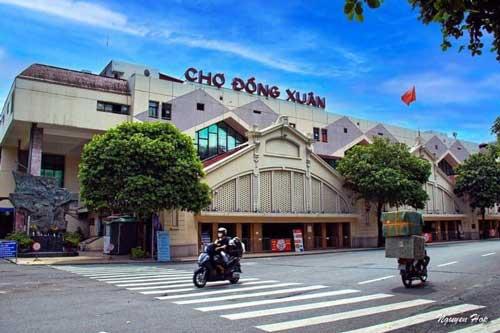
có một vài chiếc xe máy đang di chuyển ở trước khu chợ